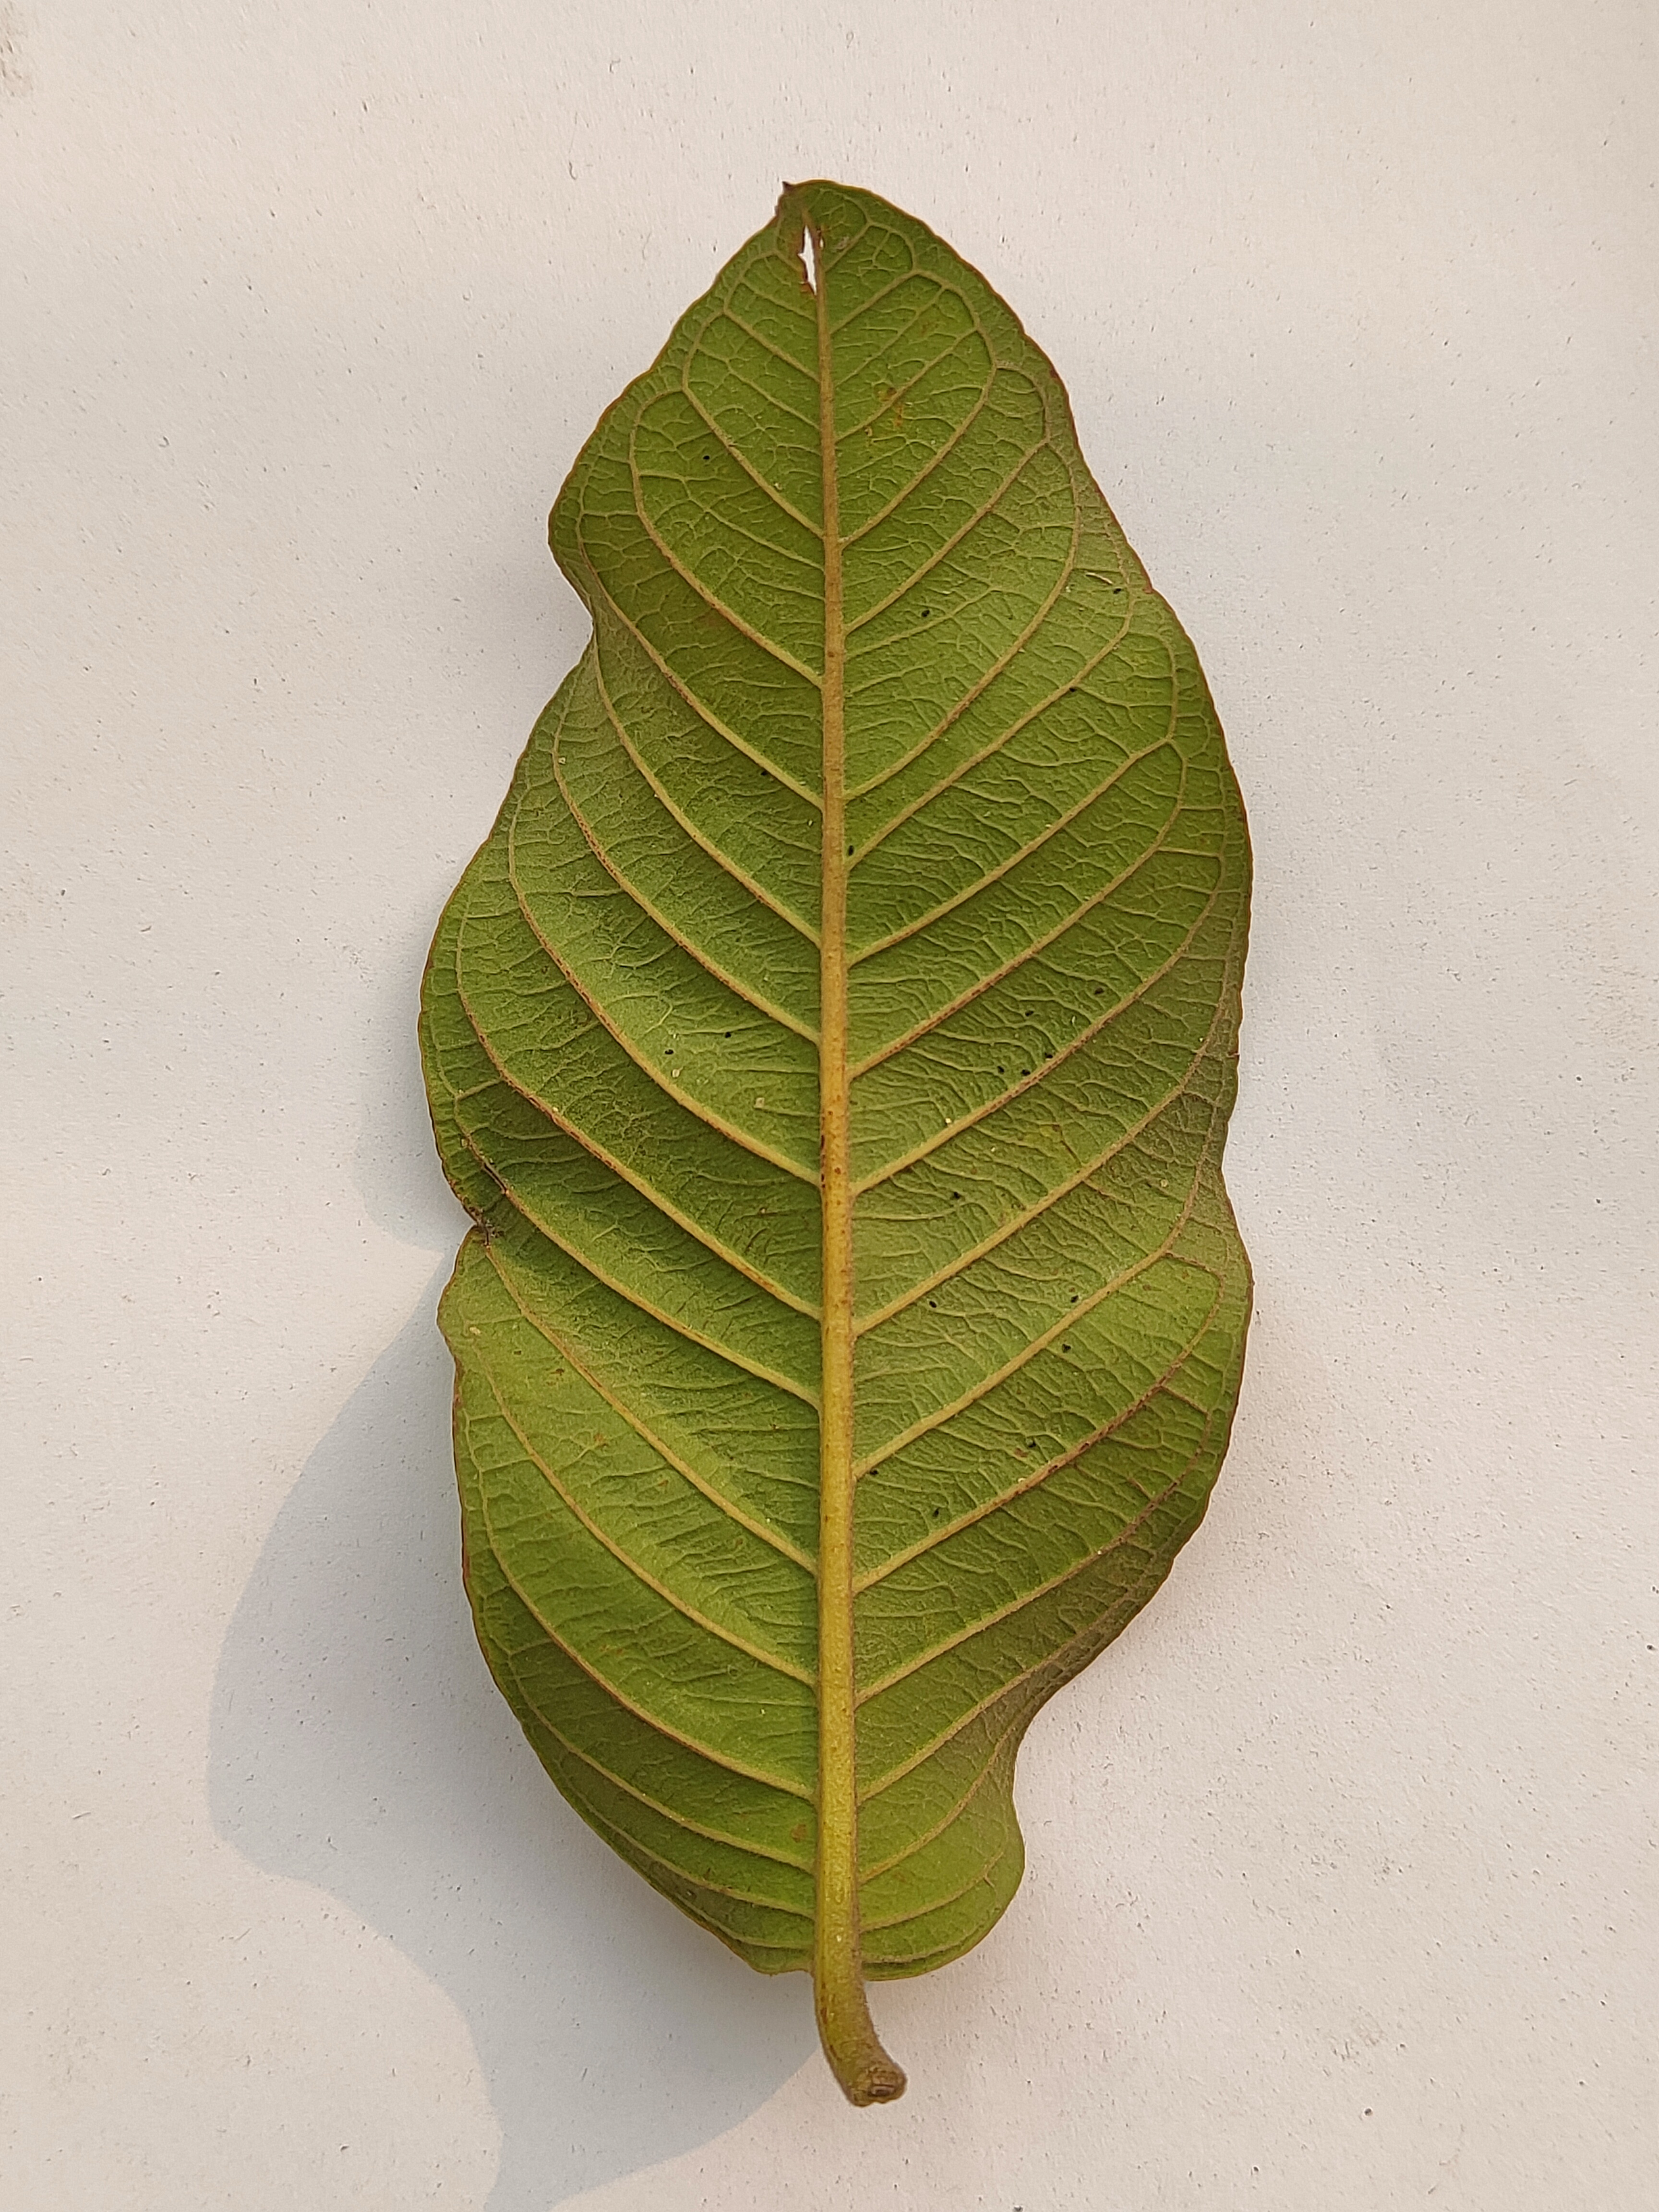
Leaf variety: Guava